Deuteronomium - Der Tag des jüngsten Gerichts

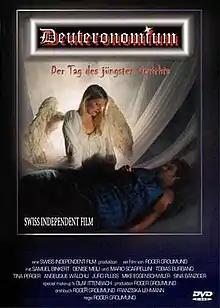
DVD released by Swiss Independent Film

Deuteronomium - Der Tag des jüngsten Gericht (English: "Deuteronomy - The Day of Judgment") is a 2004 Swiss horror film written and directed by Roger Grolimund, and co-written by Franziska Lehmann. A direct-to-video release, it stars Samuel Binkert as Michael Luhser, a down on his luck loser who begins punishing sinners at the behest of an angel played by Denise Meili.